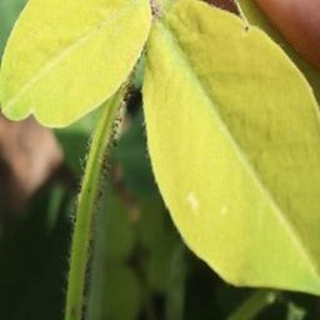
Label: groundnut_nutrition_deficiency